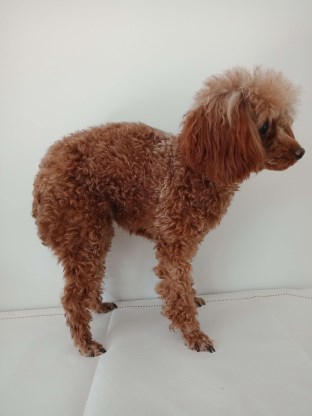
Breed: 7449-n000128-teddy